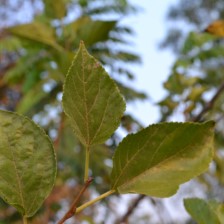
Variety: Kamphaengsaeng42